Phyllotaxis

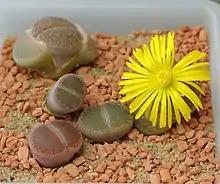
A "Lithops" species, showing its decussate growth in which a single pair of leaves is replaced at a time, leaving just one live active pair of leaves as the old pair withers

In an opposite pattern, if successive leaf pairs are 90 degrees apart, this habit is called decussate. It is common in members of the family Crassulaceae Decussate phyllotaxis also occurs in the Aizoaceae. In genera of the Aizoaceae, such as "Lithops" and "Conophytum", many species have just two fully developed leaves at a time, the older pair folding back and dying off to make room for the decussately oriented new pair as the plant grows.